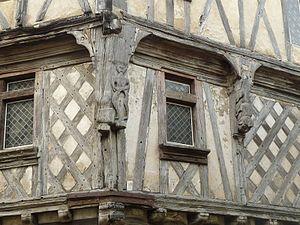
détail de la Maison de Lieutenance (15è s.), Vieux Cognac, Charente, France
La maison de la Lieutenance est située à Cognac en Charente, rue Grande au cœur de la ville médiévale.